Camillus Cutlery Company

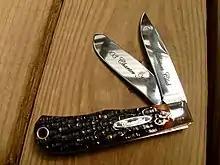
Camillus Collectors Club 2003 Charter Member Trapper

The Camillus Cutlery Company is one of the oldest knife manufacturers in the United States. The company was founded in 1876 and produced millions of knives until it filed for bankruptcy in 2007. Its brand name and intellectual property rights were purchased by Acme United Corporation, which re-launched the Camillus brand in May 2009 using modern materials.